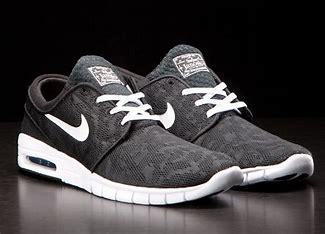
Brand: Nike
Model: SB Stefan Janoski Max